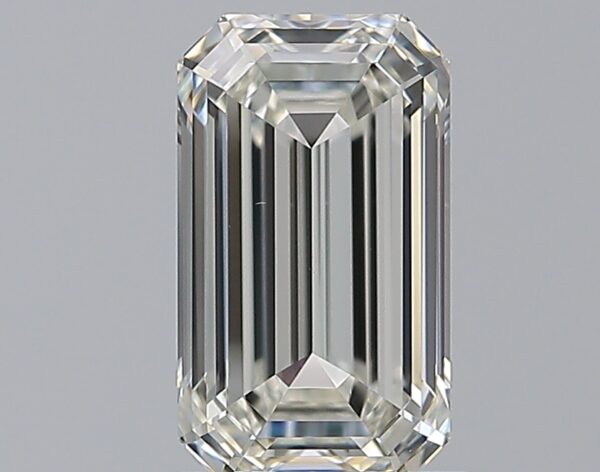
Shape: emerald
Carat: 1.19
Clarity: VVS2
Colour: J
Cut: EX
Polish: EX
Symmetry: EX
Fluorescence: N
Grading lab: GIA
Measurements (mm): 8.1 x 4.68 x 2.96